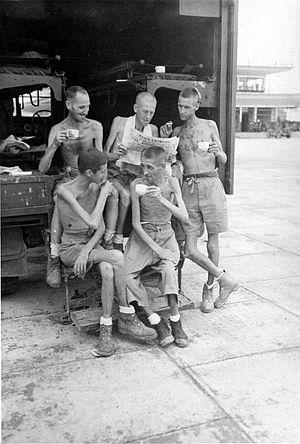
Les Indes orientales néerlandaises furent occupées par l'Empire du Japon durant la Seconde Guerre mondiale de mars 1942 à 1945. Cette période marque la fin de la colonisation néerlandaise et les changements qu'elle provoqua rendirent possible en 1945 la révolution nationale indonésienne, encore impensable 3 ans auparavant.